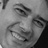
Emotion: happy